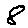
Label: 8